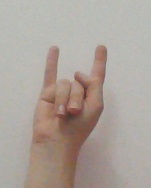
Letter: la